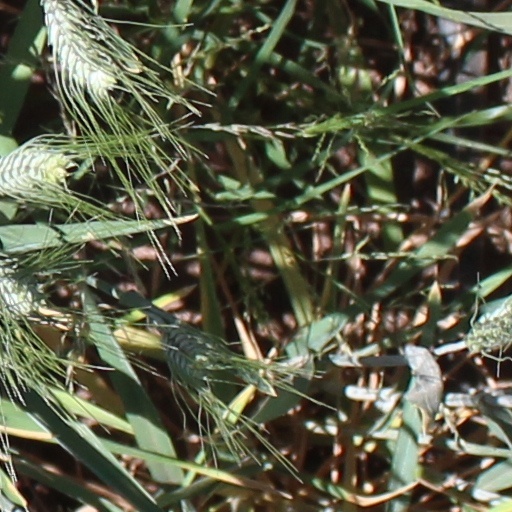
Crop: wheat